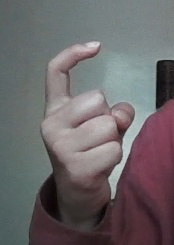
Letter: ra